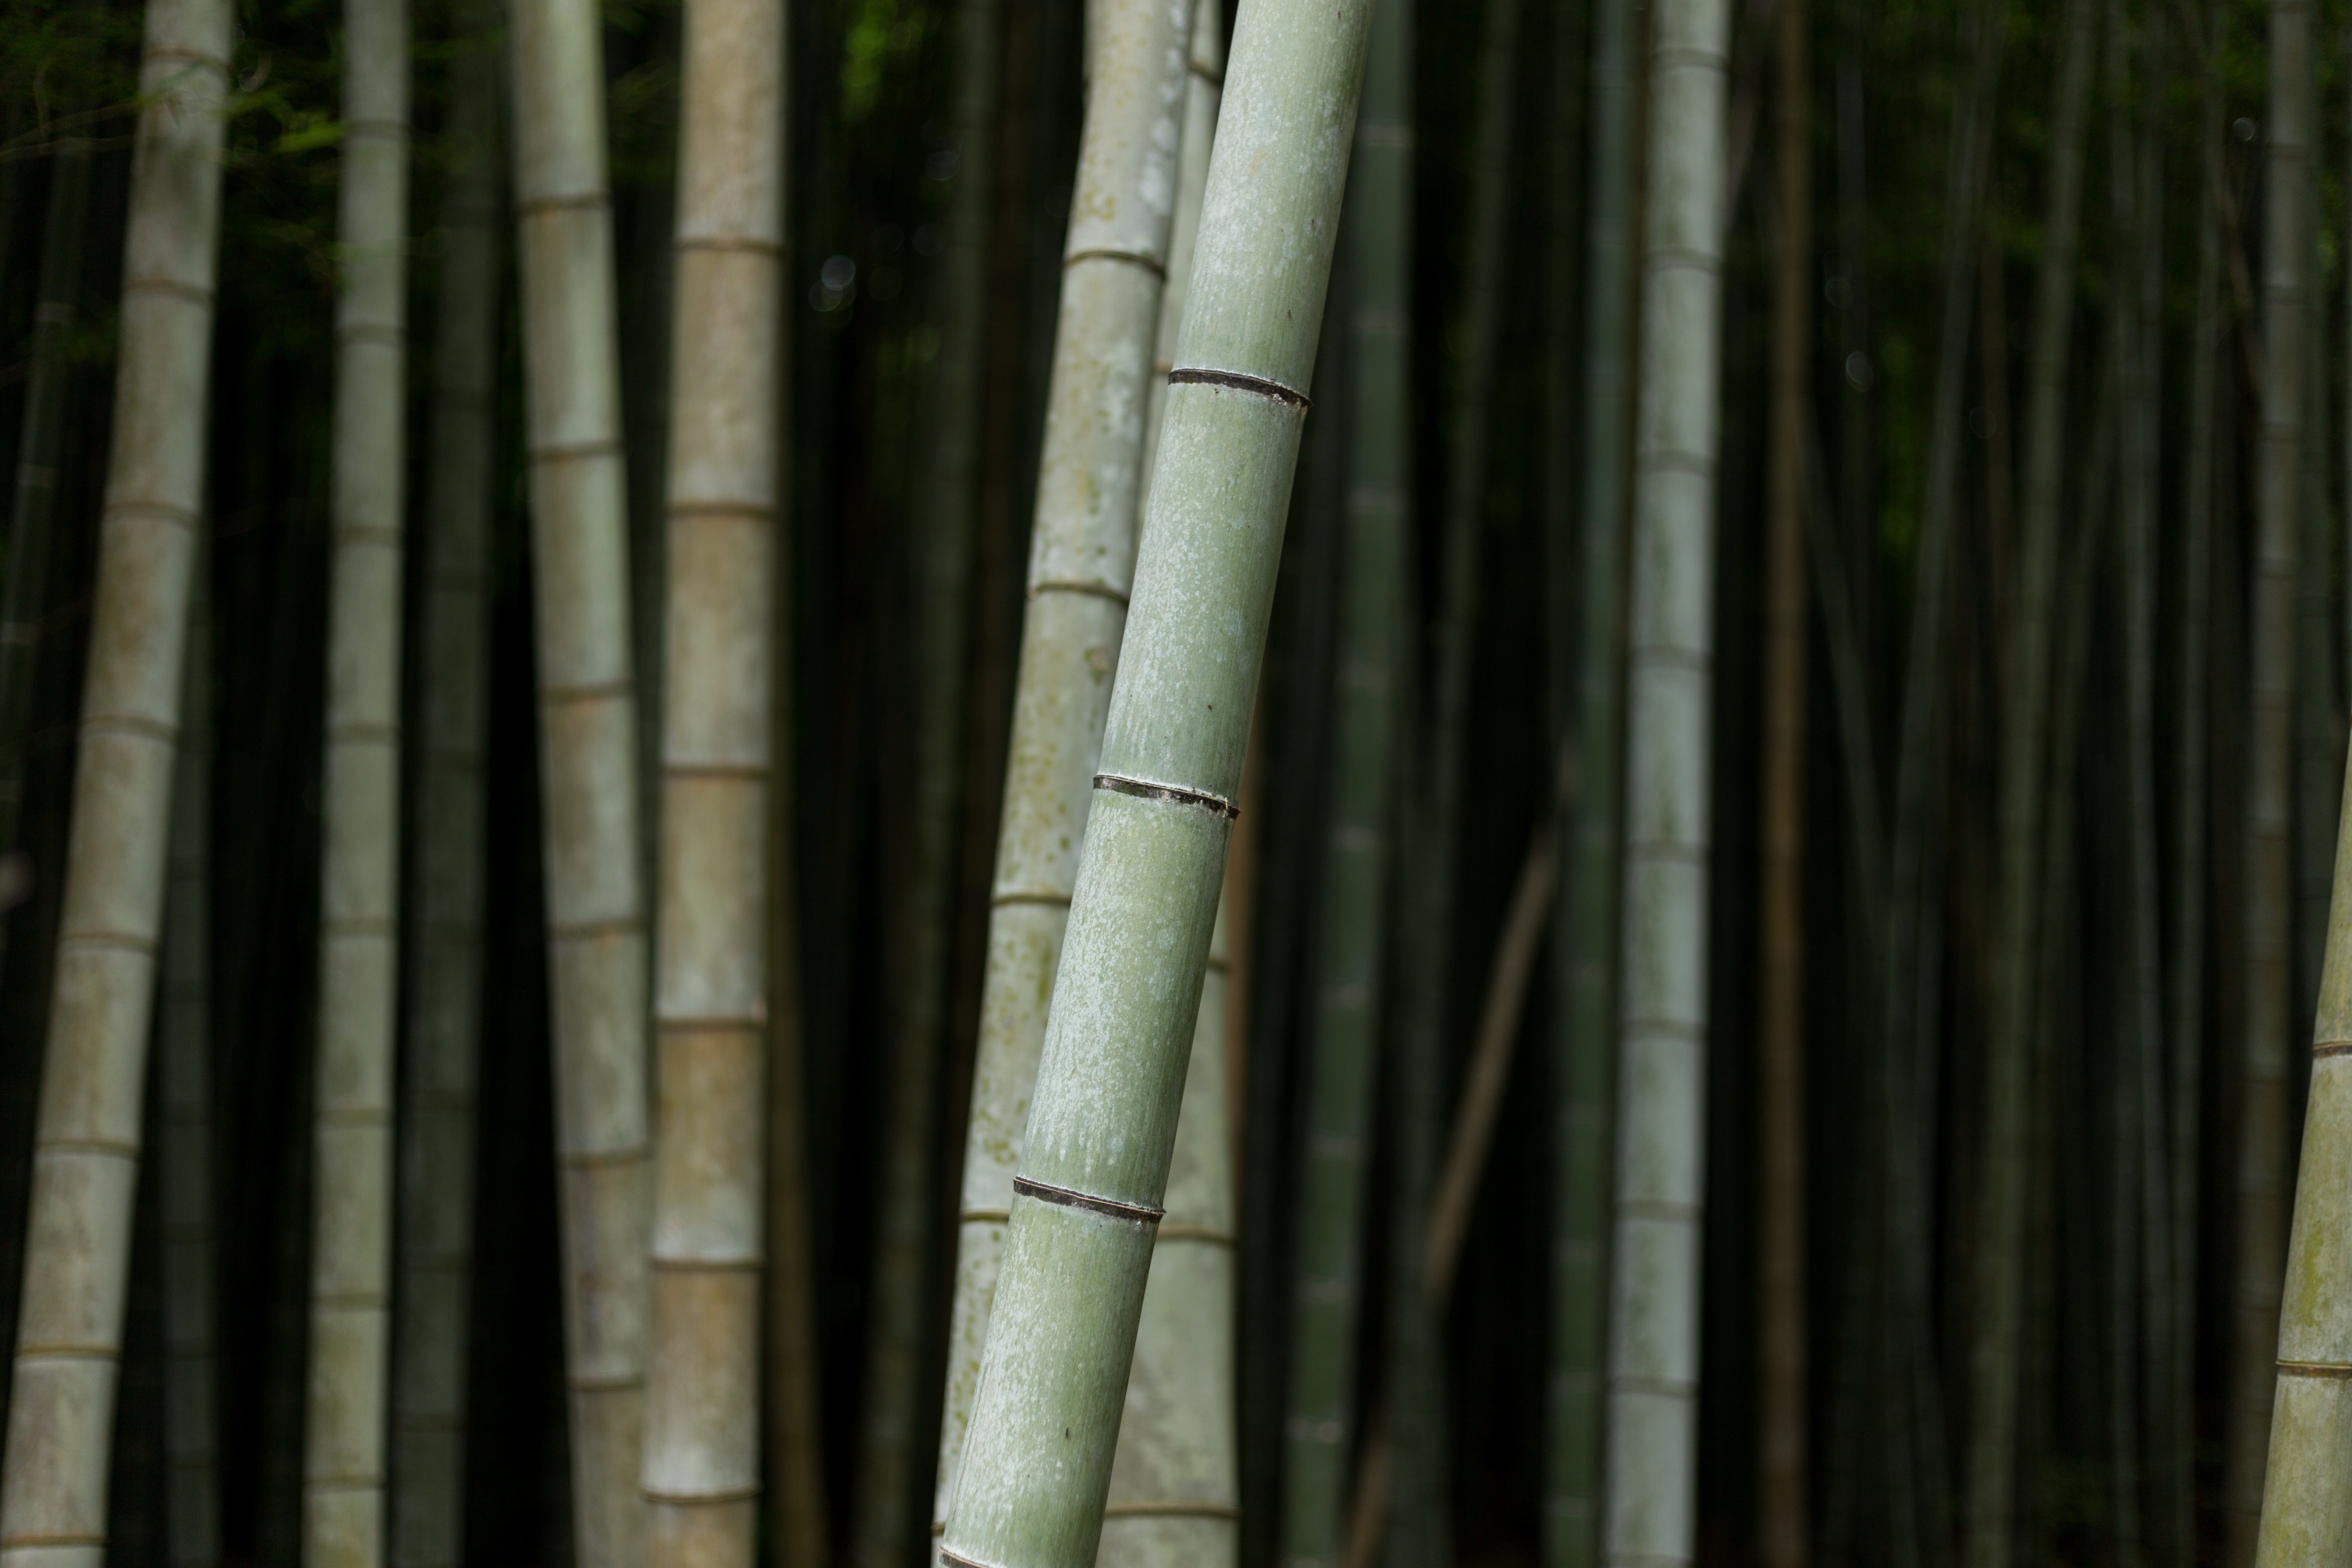
tree, forest, branch, plant, wood, trunk, stalk, bamboo, plant stem, woody plant